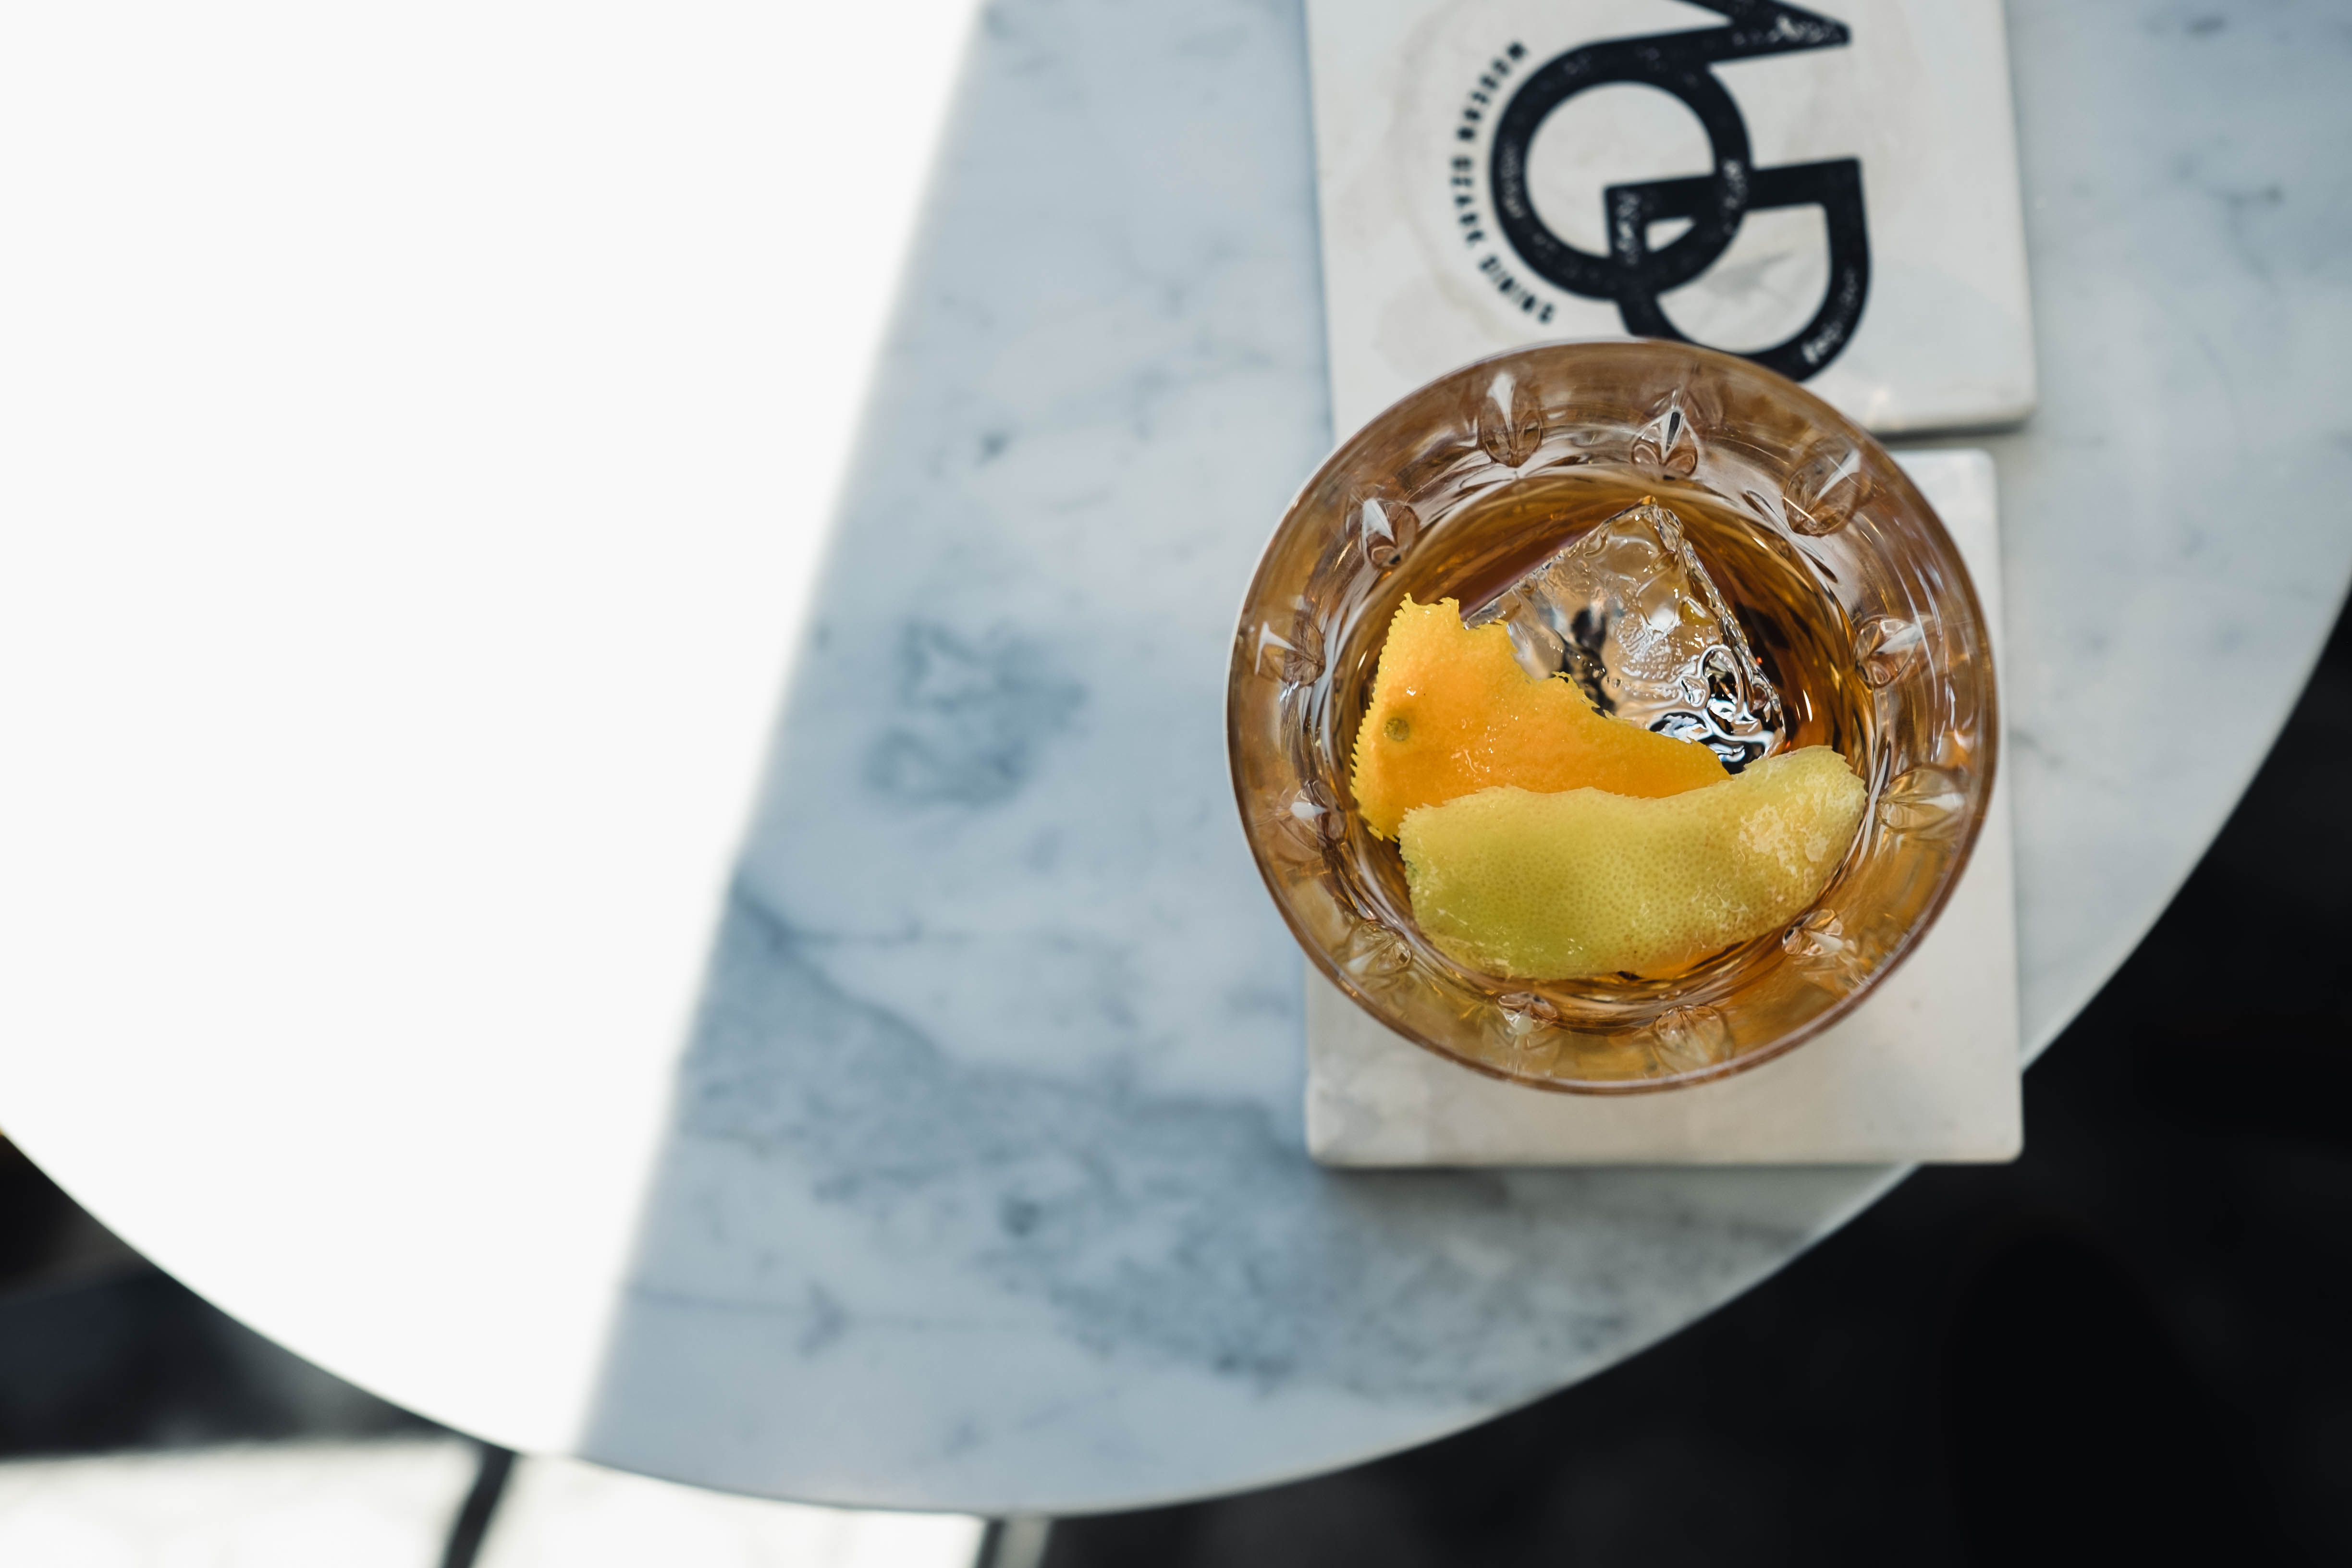
glass, ice, dish, food, produce, beverage, drink, dessert, napkin